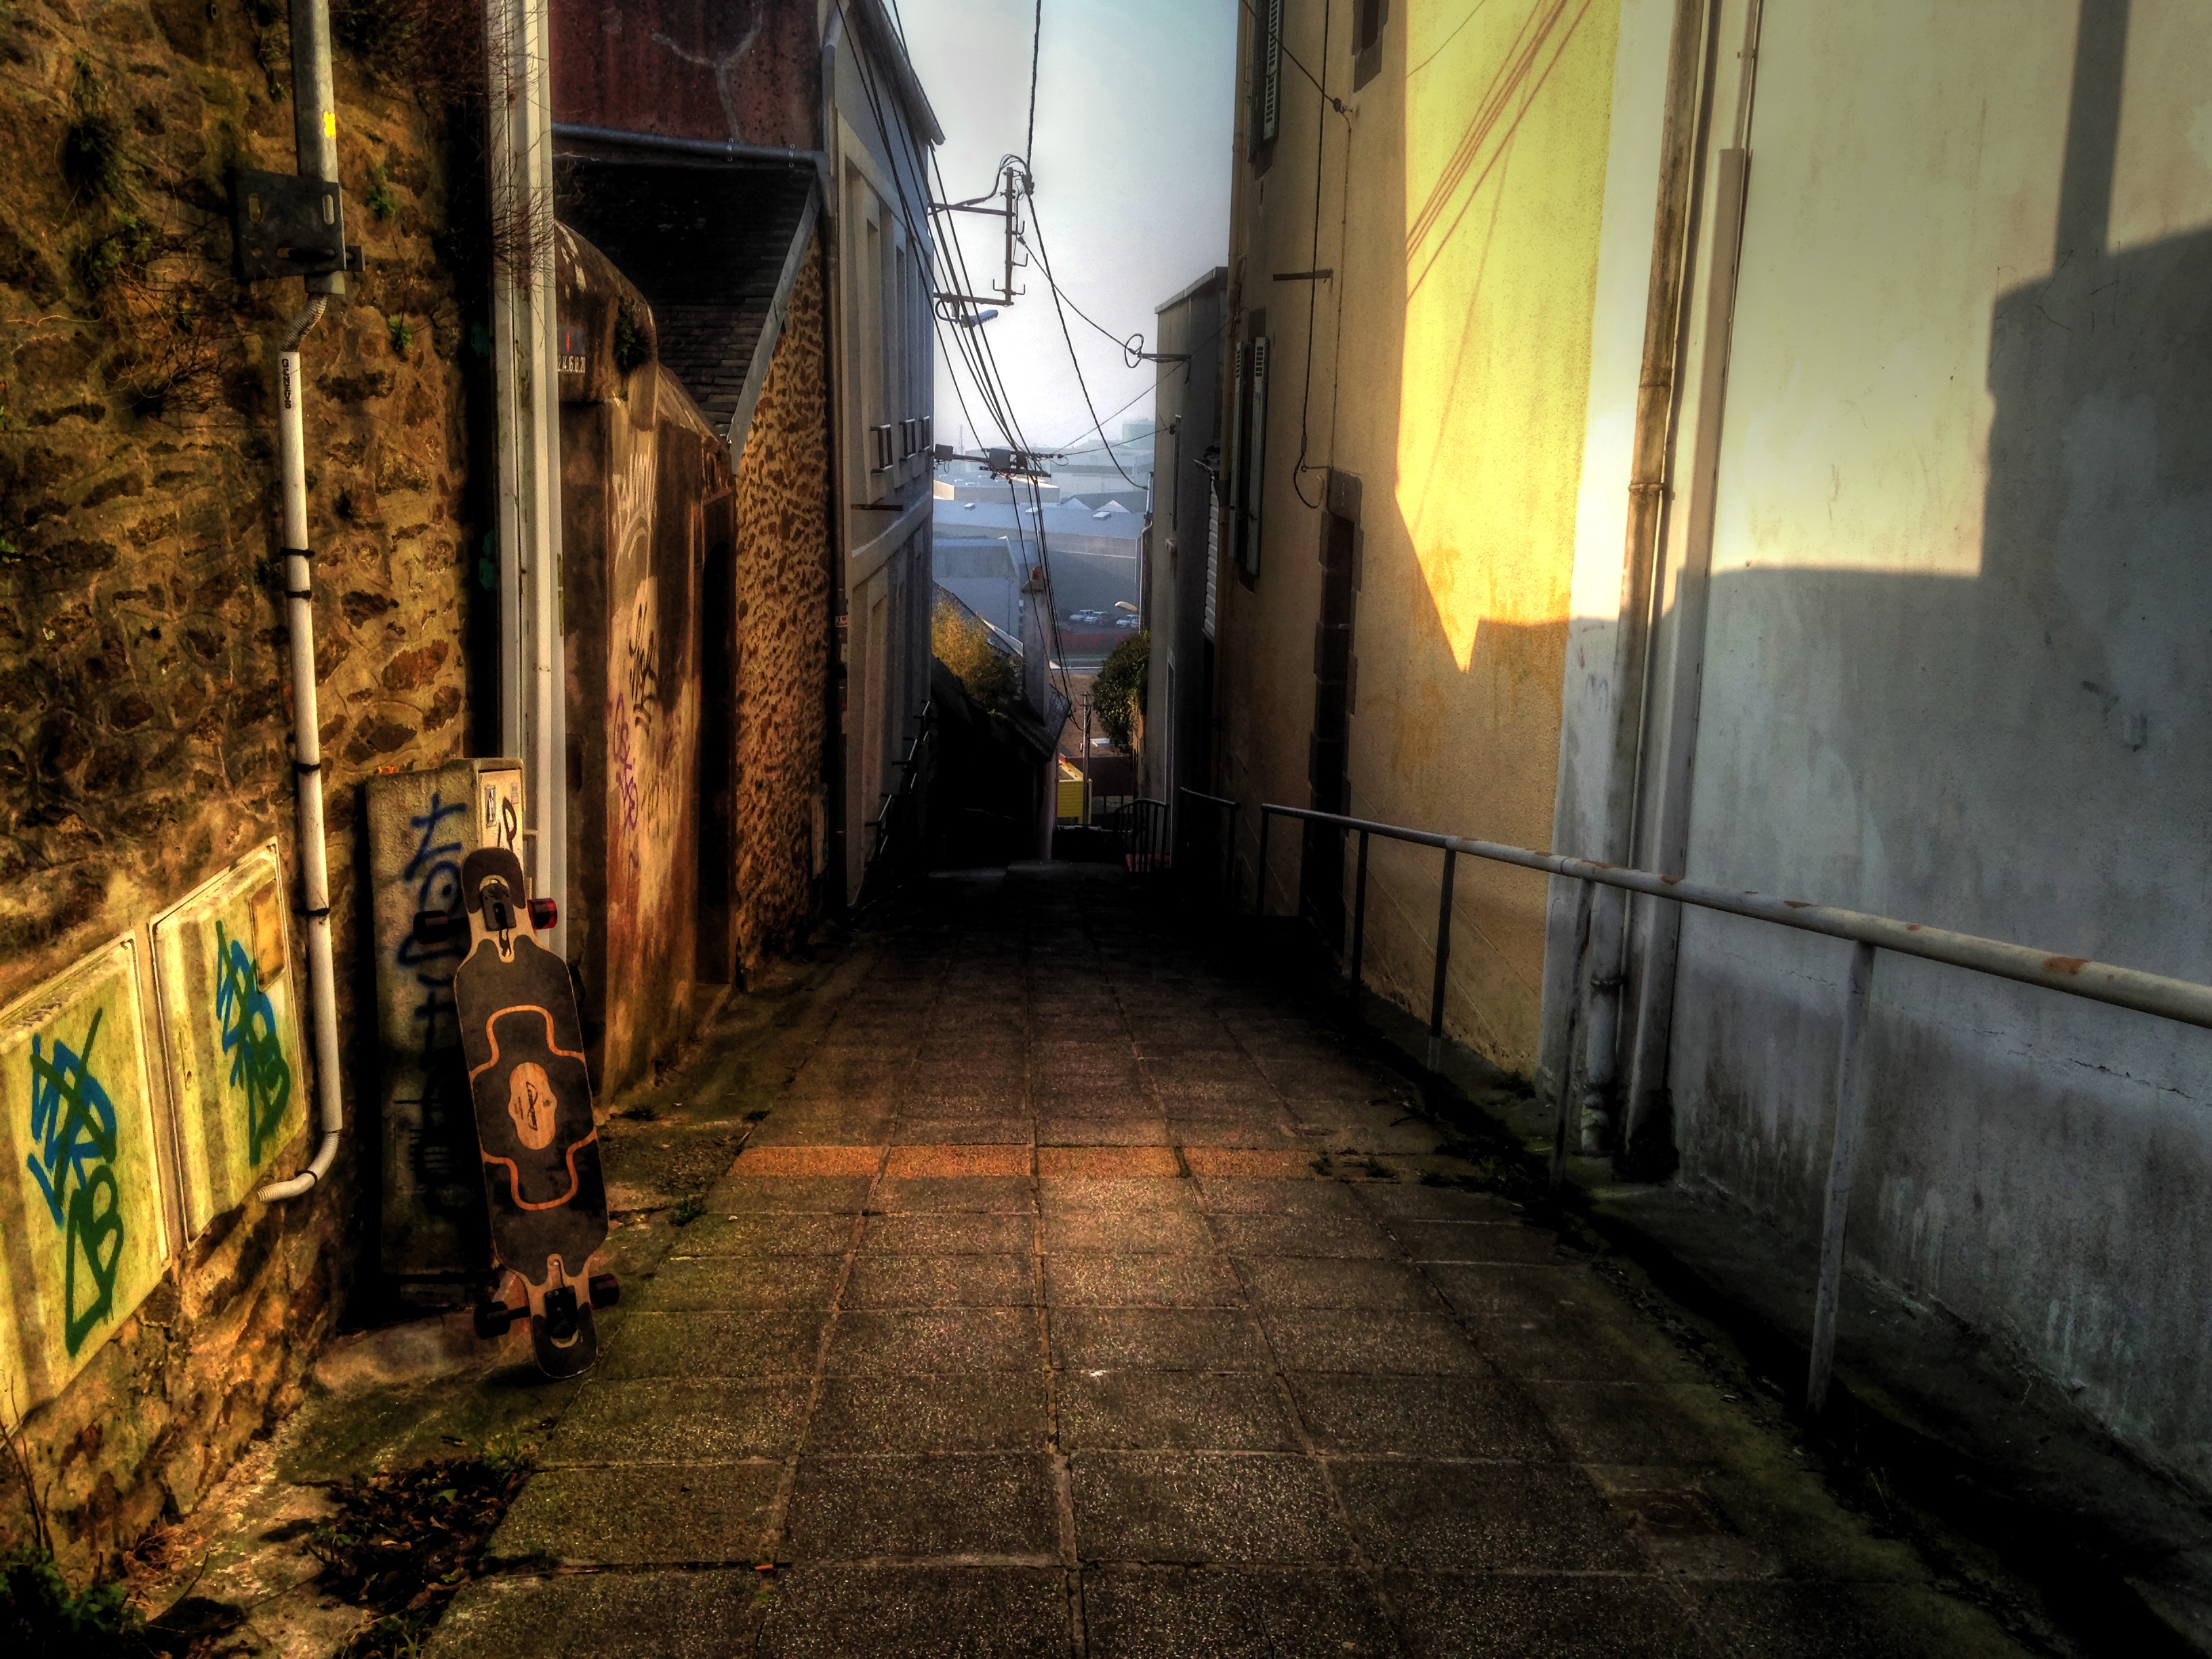
road, street, town, old, alley, pavement, facade, darkness, lane, infrastructure, urban area, ancient history